Bewell's Cross

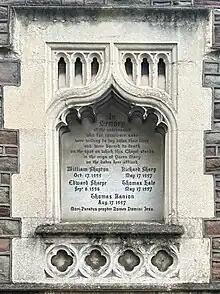
Marian martyrs memorial (exterior). Cotham Church (1892)

The fork and gallows at the top of St Michaels Hill, next to the Cross, is referred to on James Millerd's 1673 map of Bristol. St Michael's Hill is described as 'The Road to Aust Ferry and Wales'. It is accompanied by a humorous warning in Latin : 'Non procul hinc furca est. Fures & Scorta cavete'. In medieval Latin 'furca' can refer to both a fork and a gallows. This could thus be read as either a warning to travellers: 'Not far from here is a fork. Beware thieves and prostitutes!' "or" a warning to criminals: 'Not far from here is a gallows. Thieves and prostitutes beware!'